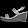
Label: Sandal